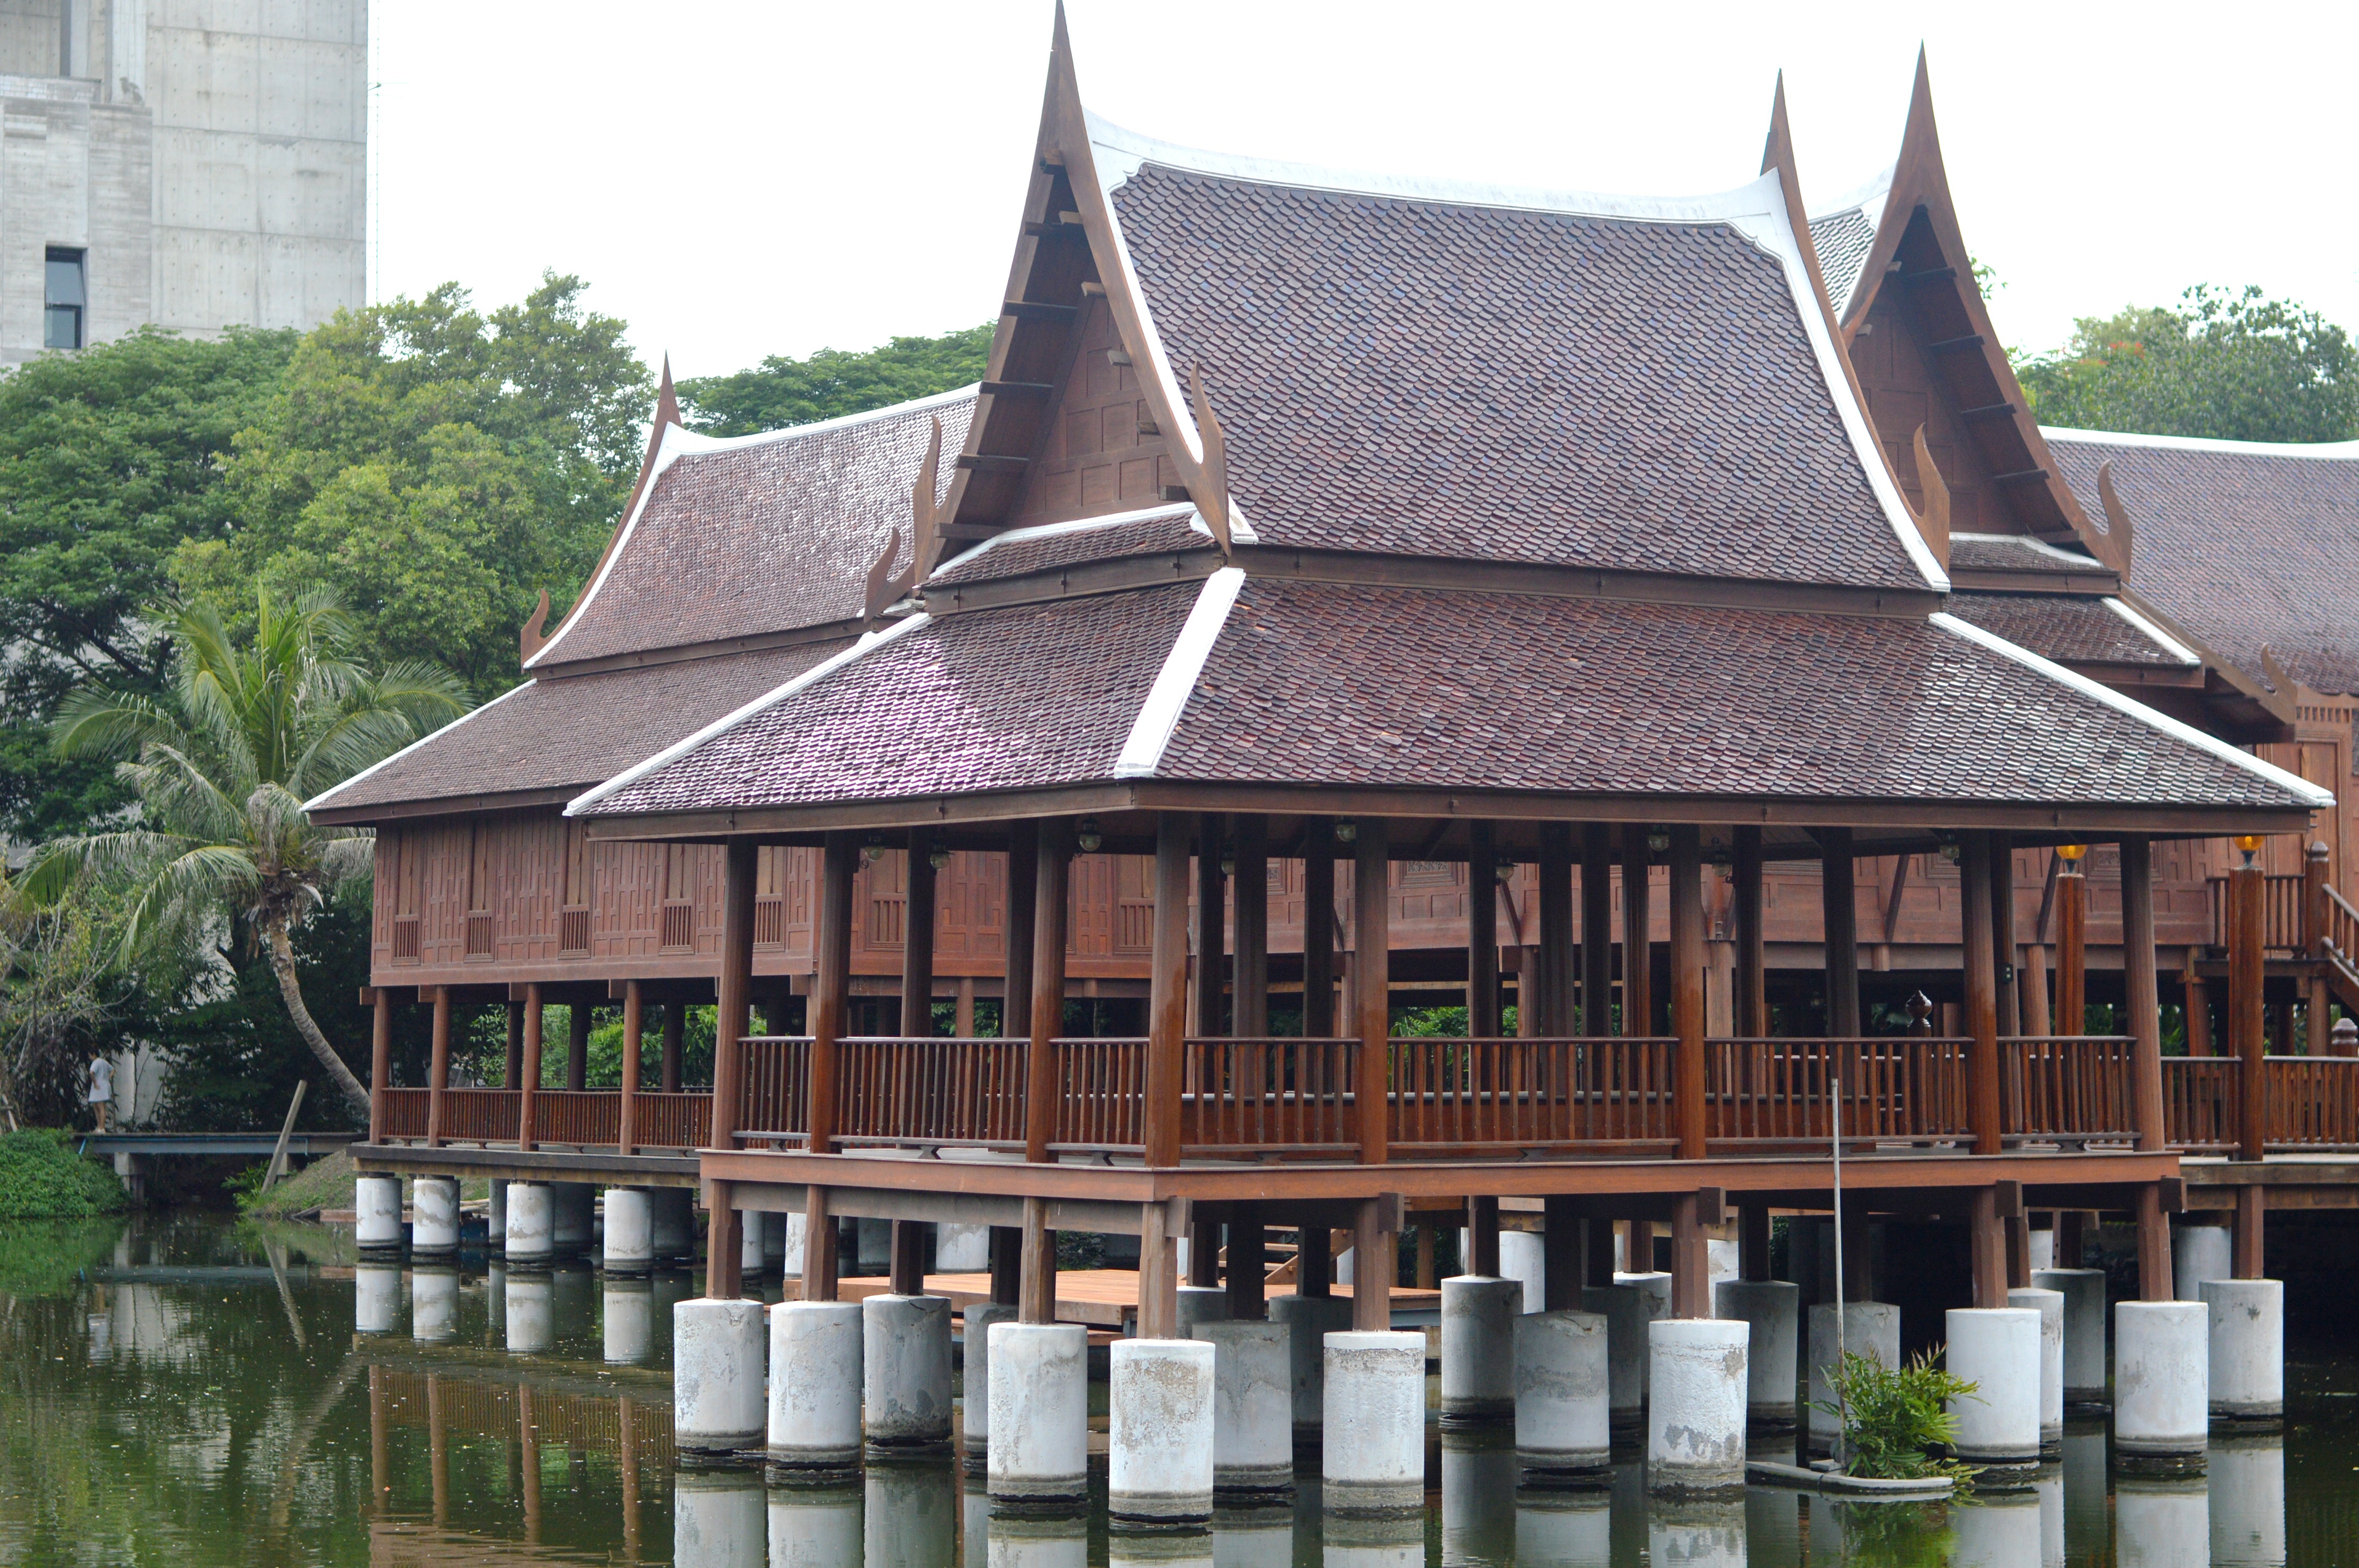
roof, building, construction, facade, place of worship, thailand, temple, shrine, outdoor structure